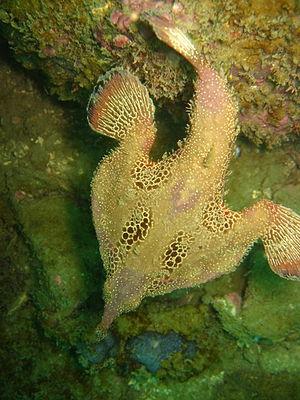
Les poisson chauve-souris ou ogcocephalidés forment une famille de poissons benthiques. Ils vivent dans les eaux profondes de l'Atlantique, de l'océan Indien et de l'Ouest du Pacifique.